Hospitaller conquest of Rhodes

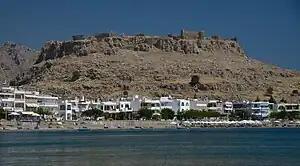
The Castle of Feraklos in 2016

On 23 June, Villaret and Vignolo sailed from Limassol, with two war galleys and four other vessels, carrying a force of 35 Knights, 6 Levantine horsemen, and 500 foot soldiers. To them were added some Genoese ships. The expedition first put in at Kastellorizo, whence Vignolo went ahead to reconnoitre Rhodes. The locals were warned, however, by a Greek serving the Order, and Vignolo barely escaped and made it back to rendezvous with Villaret. In the meantime, two Knights with fifty men had captured the castle of Kos, but were evicted again by Byzantine reinforcements. The allies then sailed to Rhodes. The chronicles of Amadi and Bustron provide the most detailed account of subsequent events: a first assault on the city of Rhodes by land and sea failed, but on 20 September, the Hospitallers captured the (probably deserted) Feraklos Castle on the island's eastern coast. Five days later they launched another unsuccessful attack on the city, which resisted until November. On 11 November, they took the citadel of Filerimos (ancient Ialysos) through the treason of a local Greek; the garrison of 300 Turks was massacred.